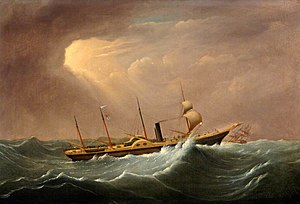
SS Great Western
SS Great Western på maleri af Joseph Walter, ca. 1843
Hjuldamperen SS Great Western blev bygget i 1837 som det første dampskib specifikt designet til at krydse Atlanterhavet. Det gjorde det som hurtigste skib nogensinde den 23. april 1838, hvorved skibet vandt det presitgefyldte Blå bånd. Dagen forinden havde SS Sirius gennemført den første transatlantisk overfart udelukkende på dampkraft, der dog havde taget ca. 3 dage længere.